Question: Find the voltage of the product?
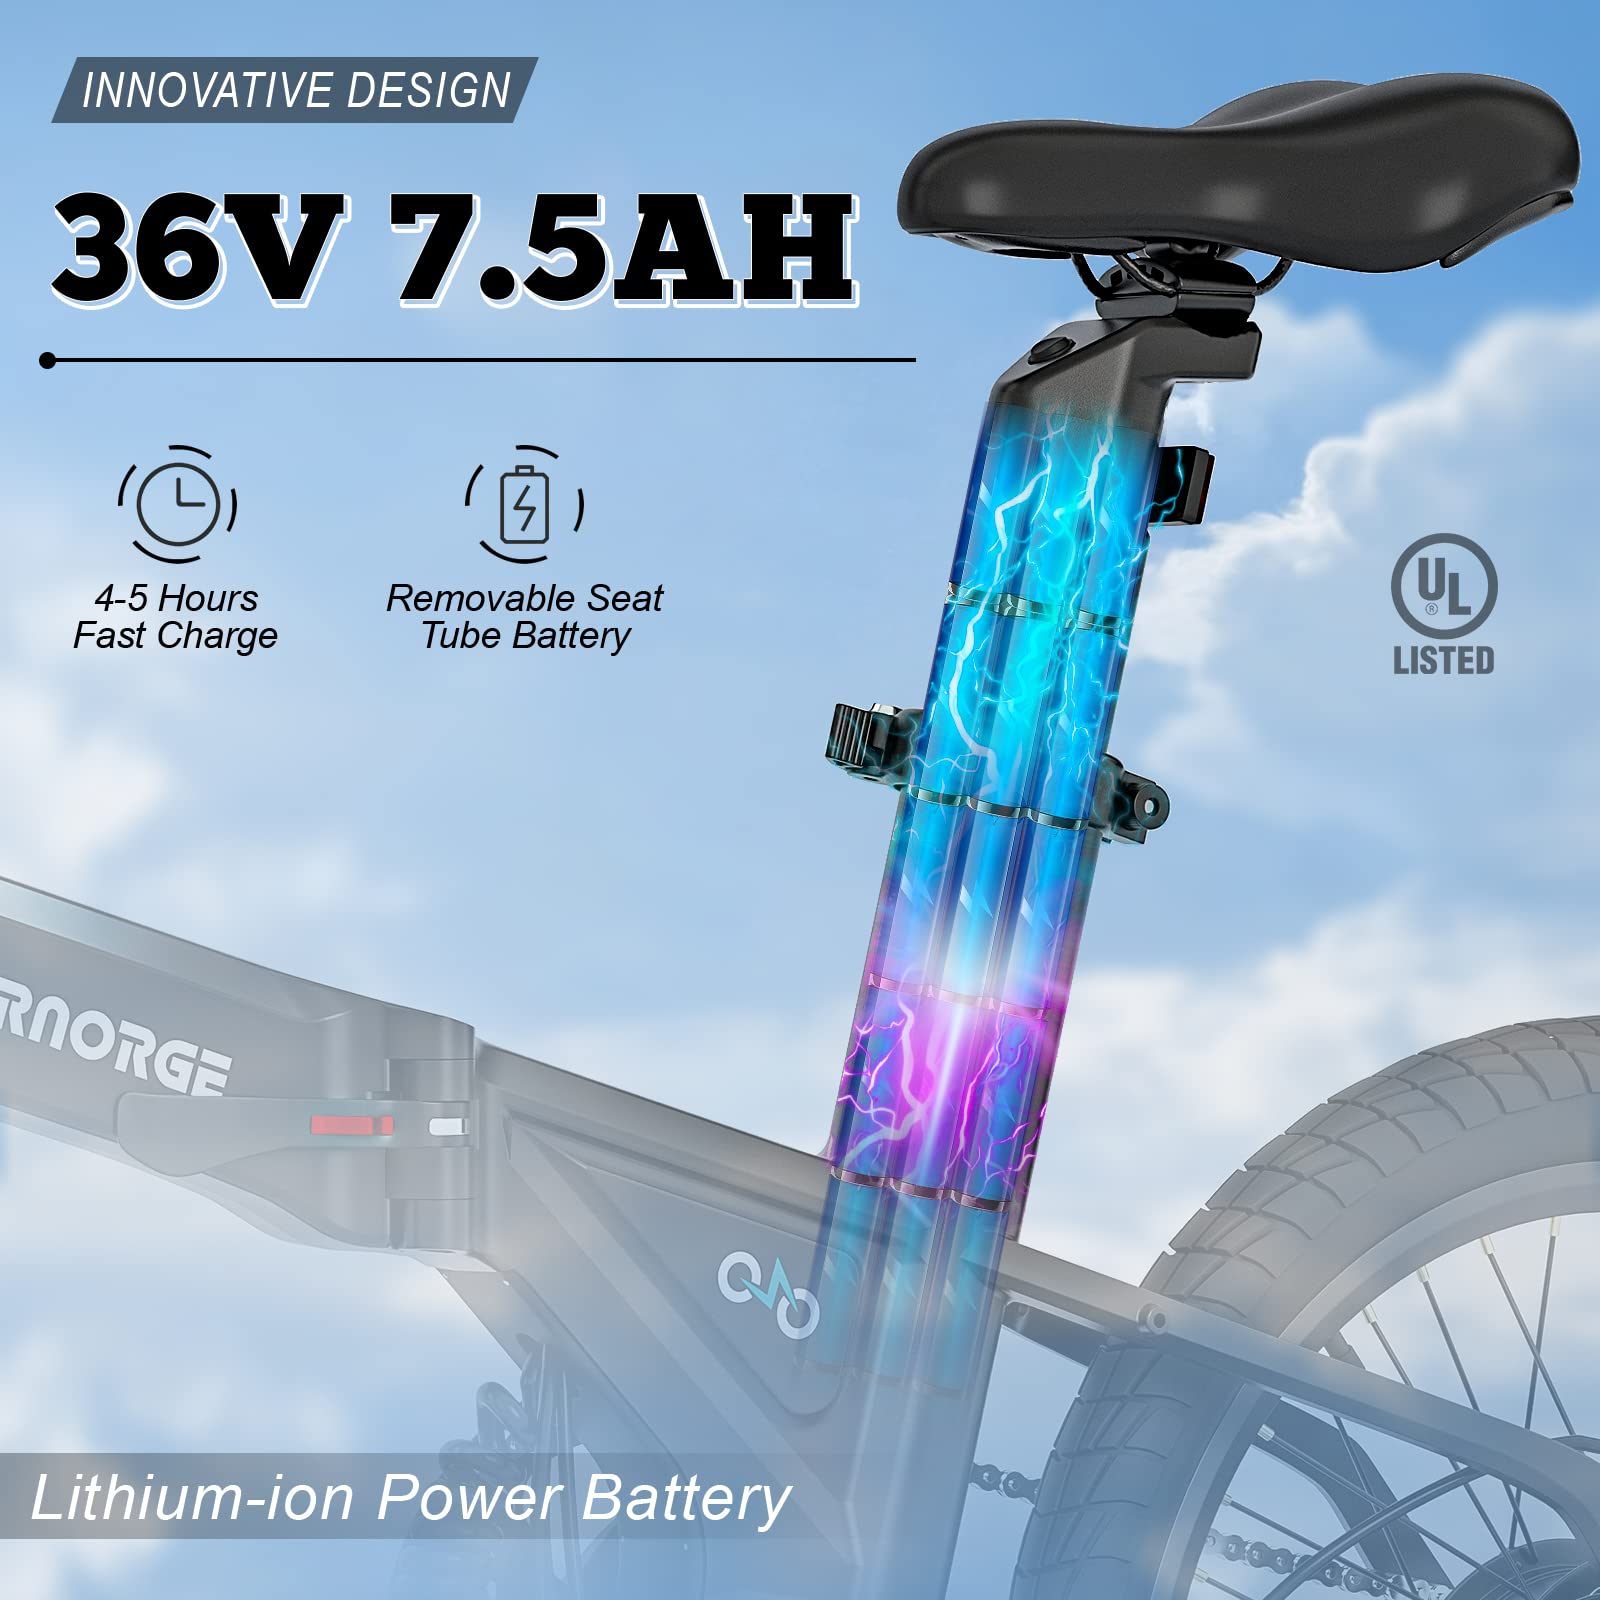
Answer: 36.0 volt